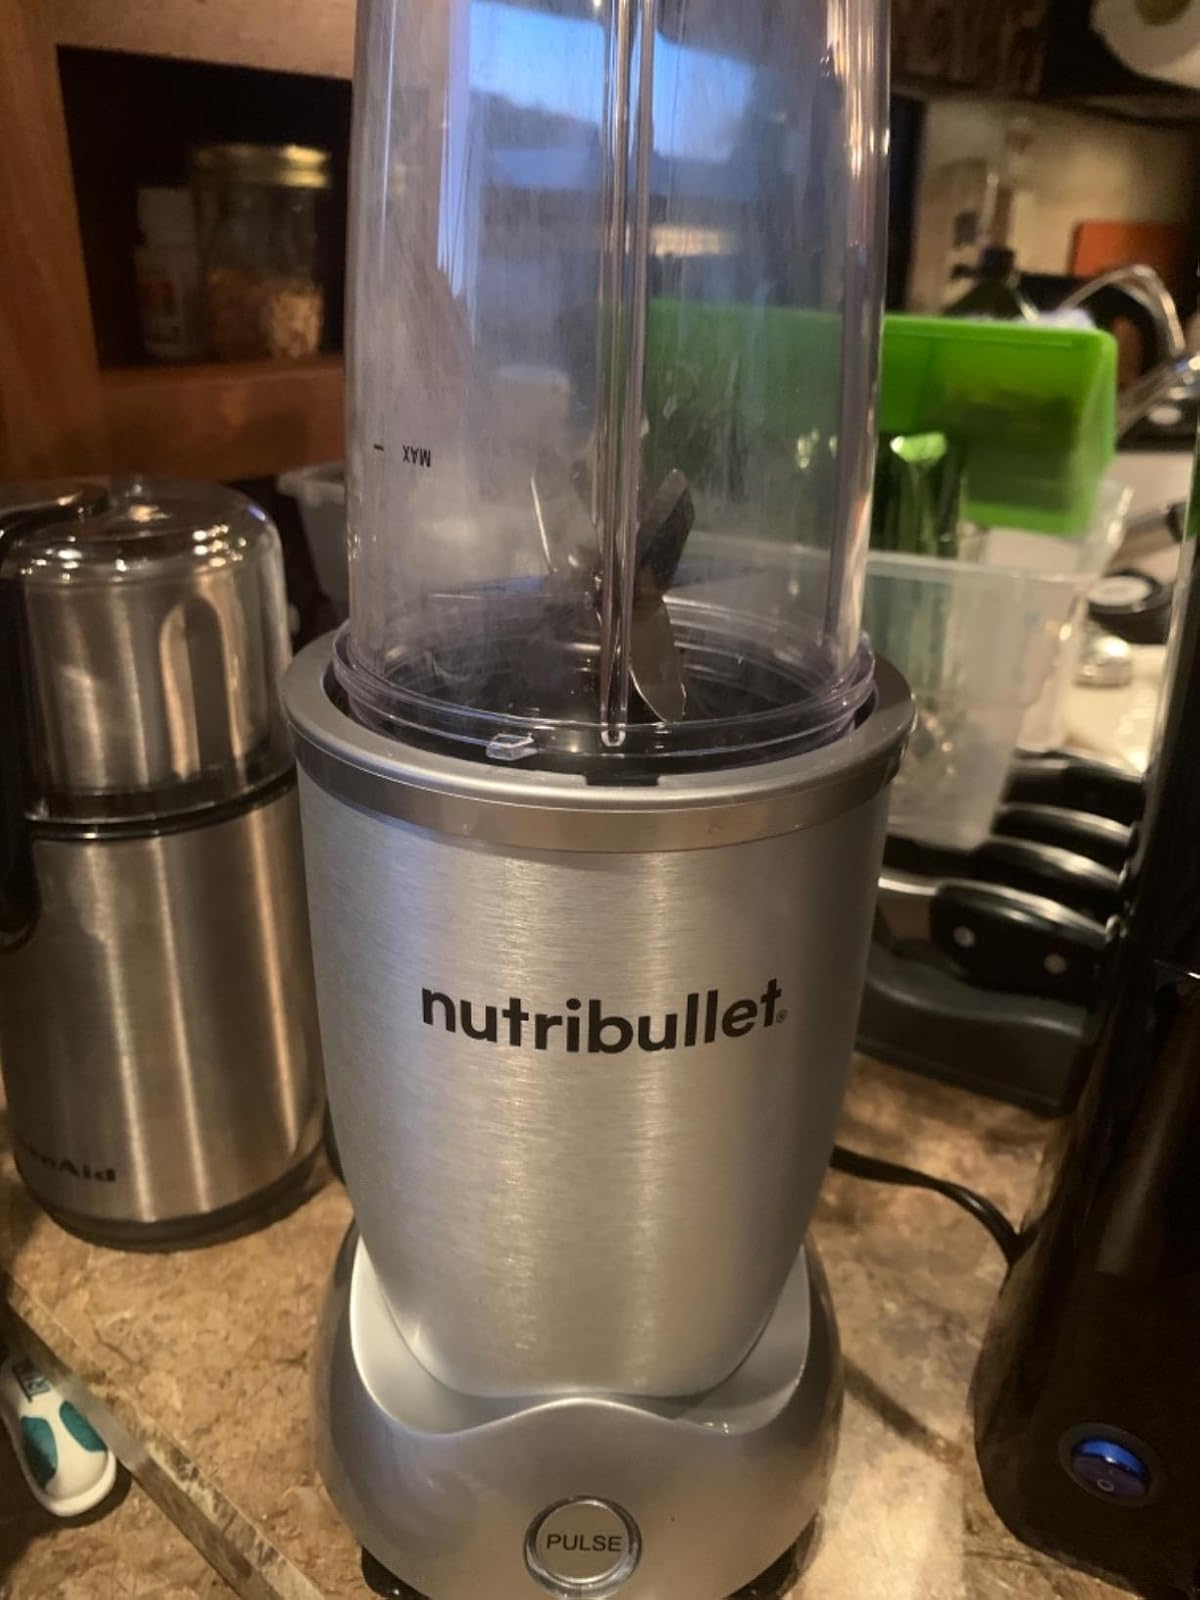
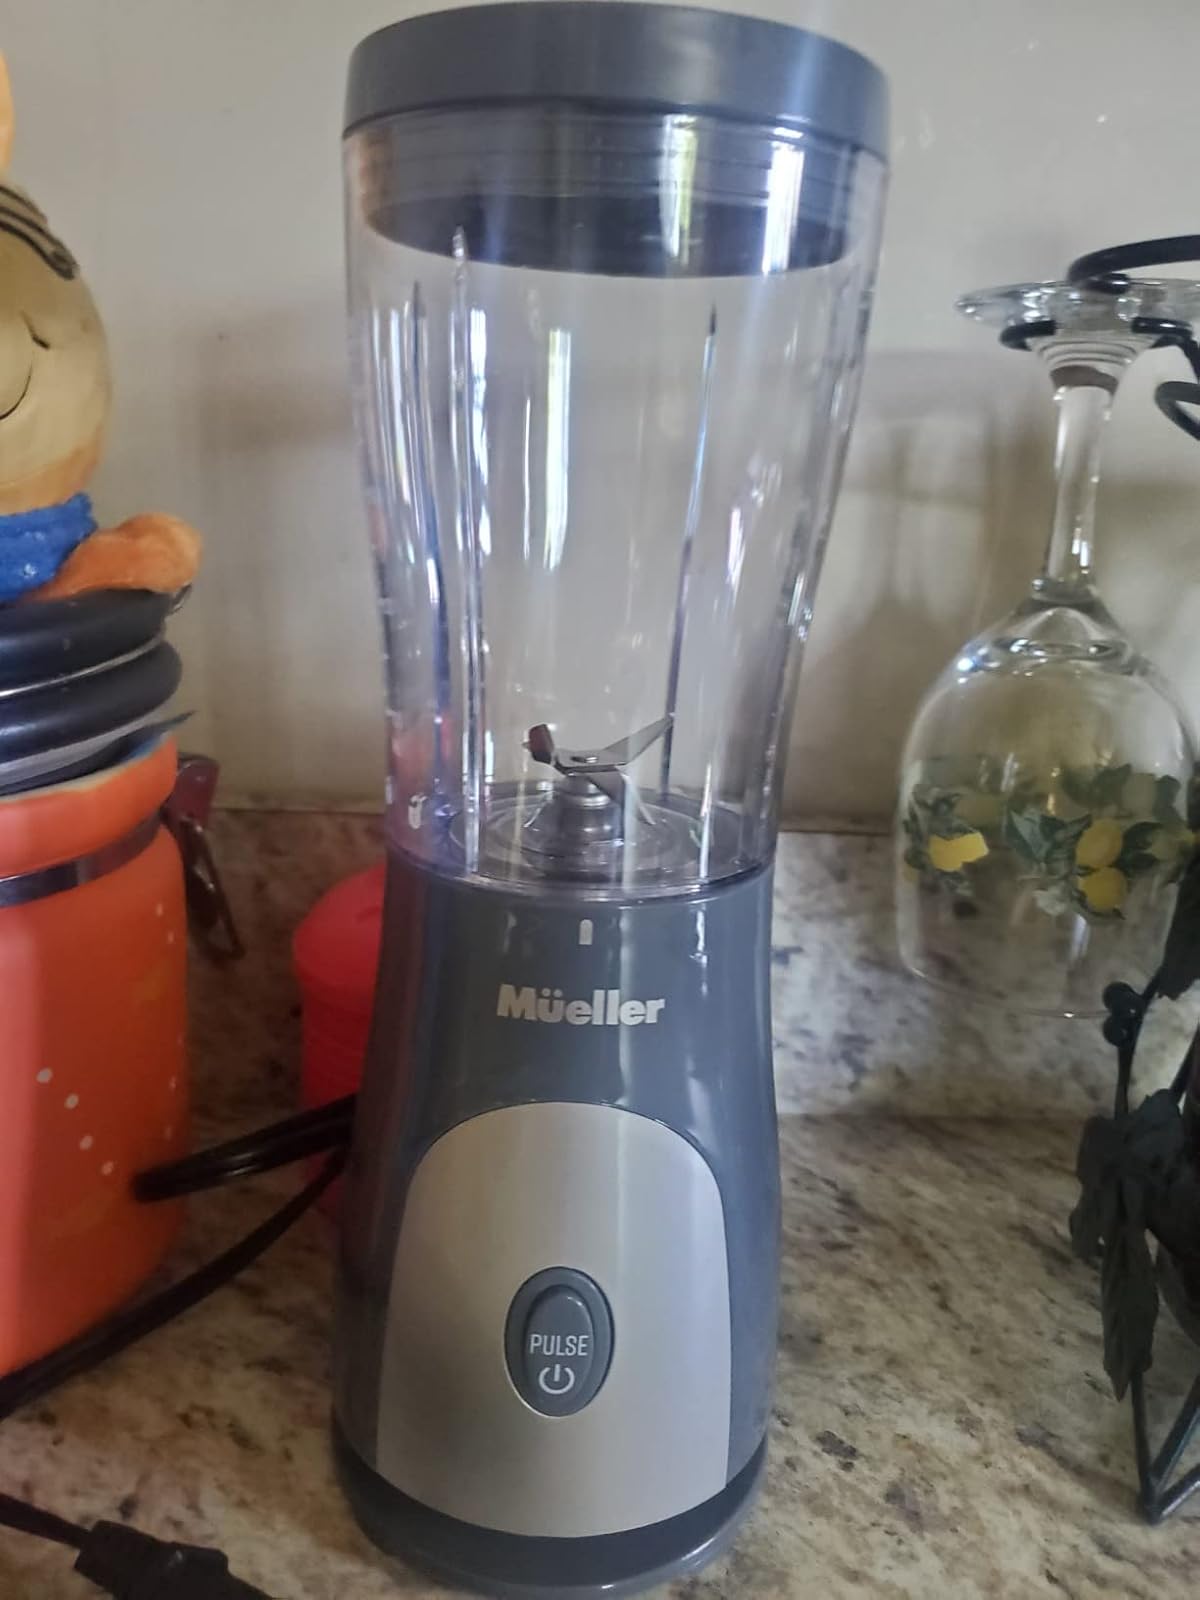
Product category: items_blender
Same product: no